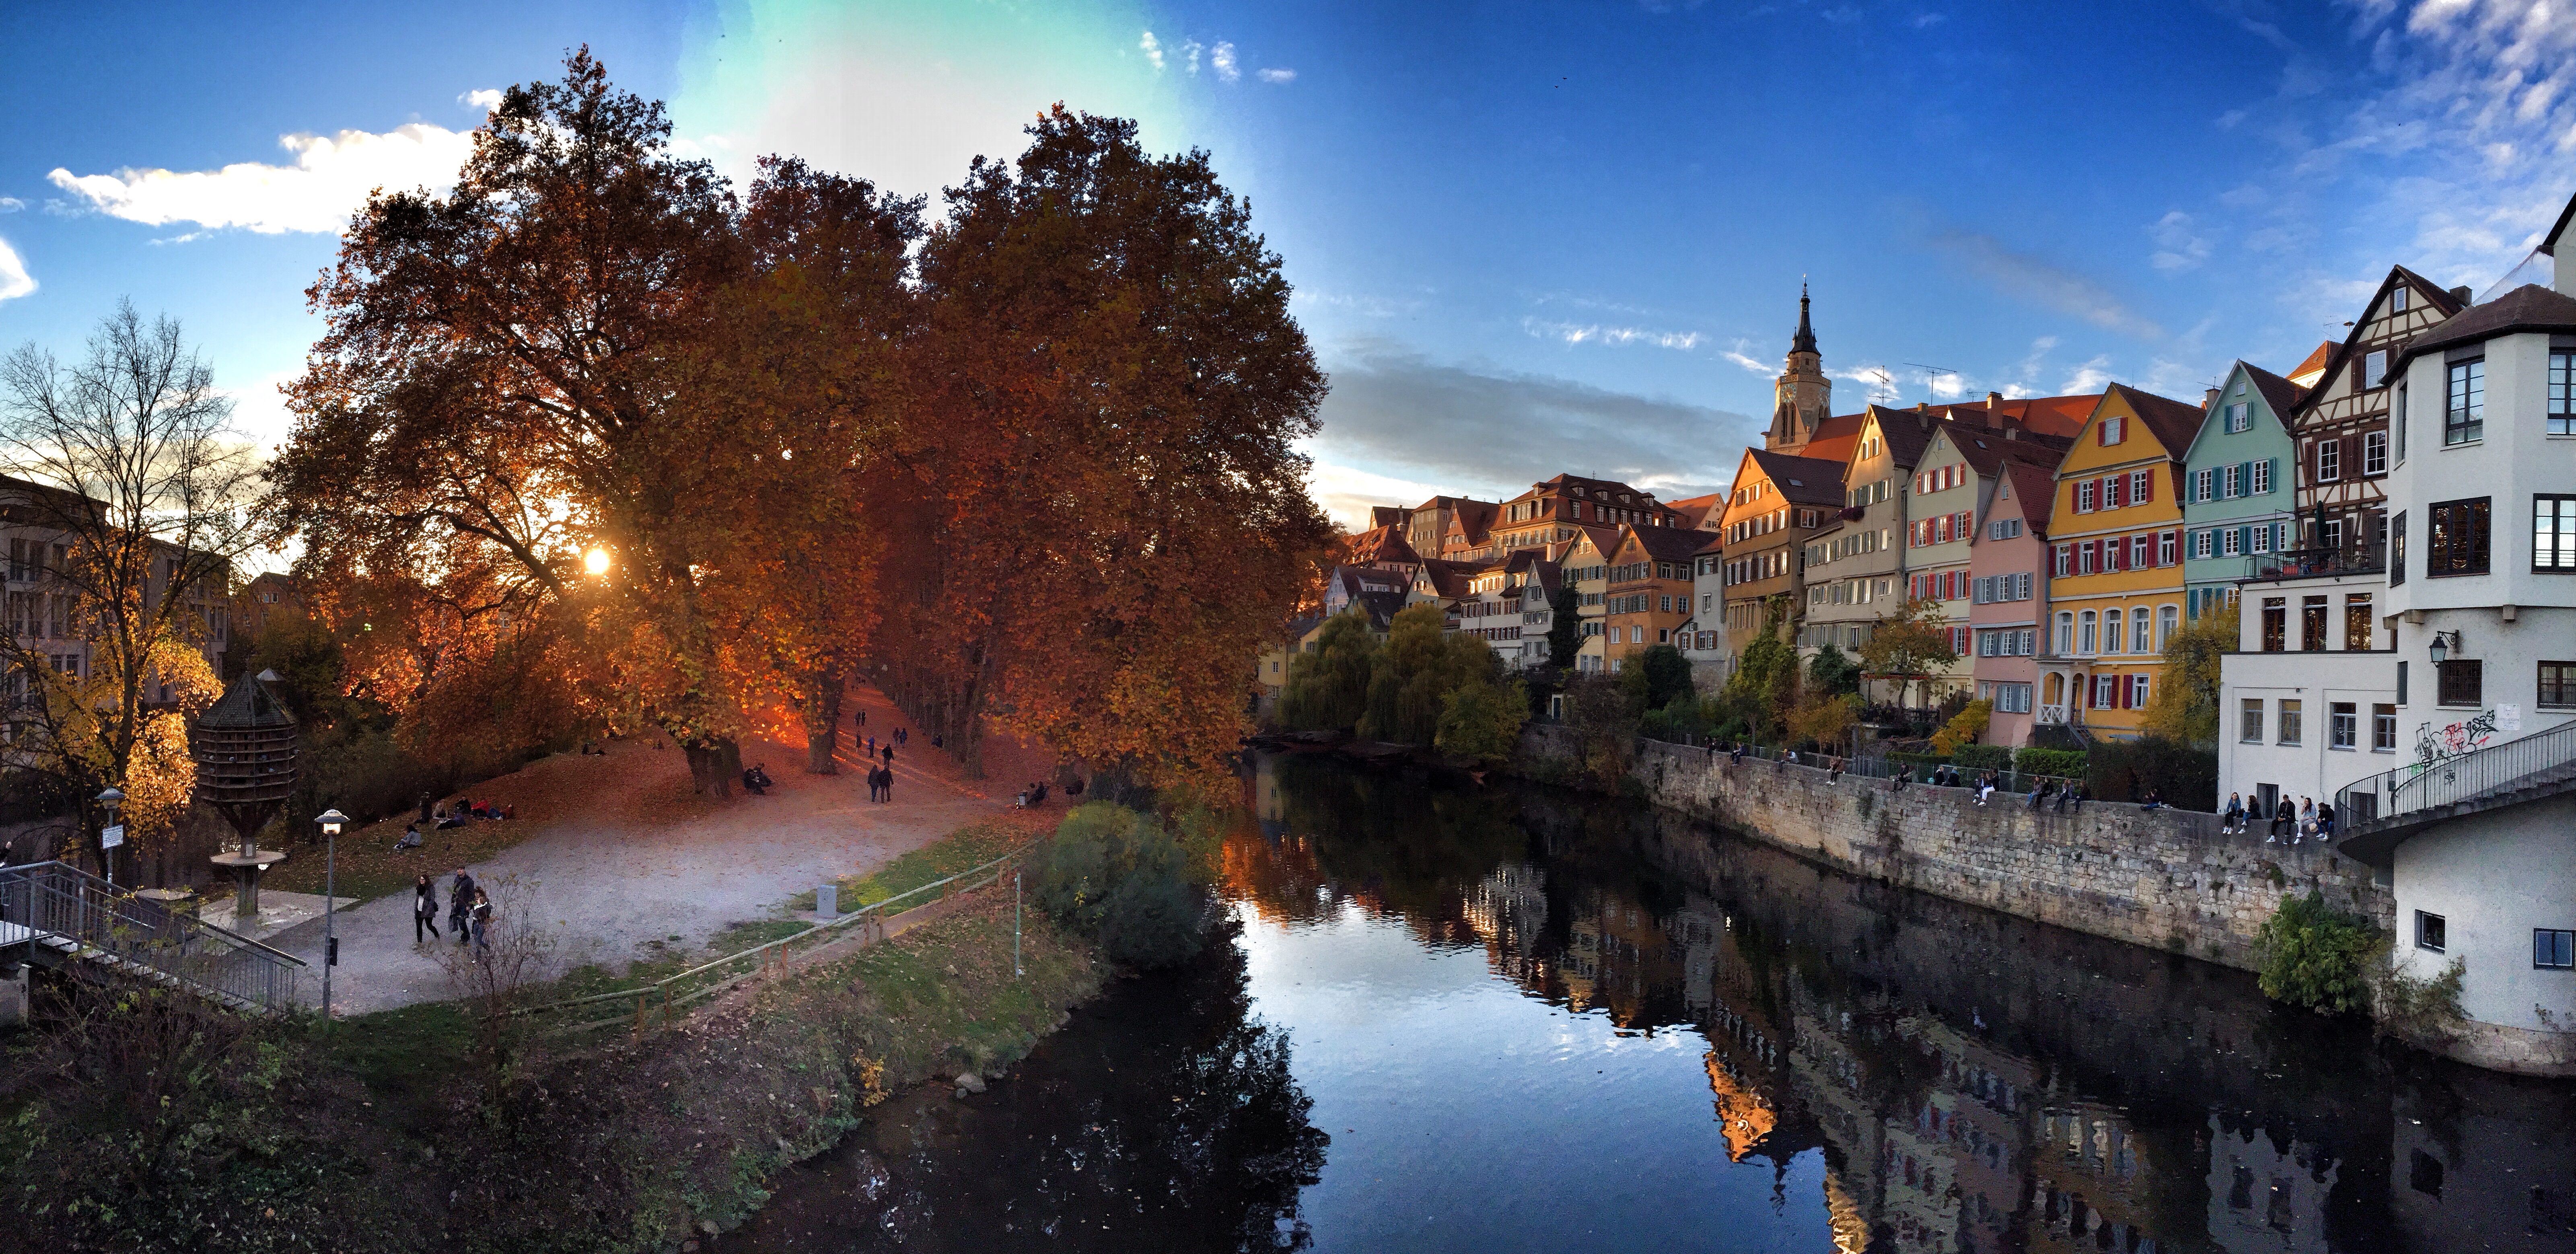
nature, forest, town, river, canal, cityscape, panorama, evening, reflection, autumn, colorful, tourism, season, waterway, autumn mood, emerge, leaves, sunny, october, fall color, fall foliage, leaves in the autumn, fall leaves, golden october, walk in the forest, southern germany, t bingen, university city, baden wurttemberg